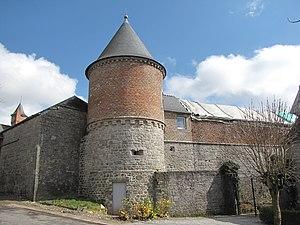
Julien Lehouck, né à Egem, le 14 août 1896 et mort par pendaison à Breendonk, le 25 février 1944, est un athlète belge, bourgmestre de Senzeilles et un résistant de la Seconde Guerre mondiale.